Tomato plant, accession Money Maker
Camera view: tilt-top (135 deg); turntable rotation: 240 degrees
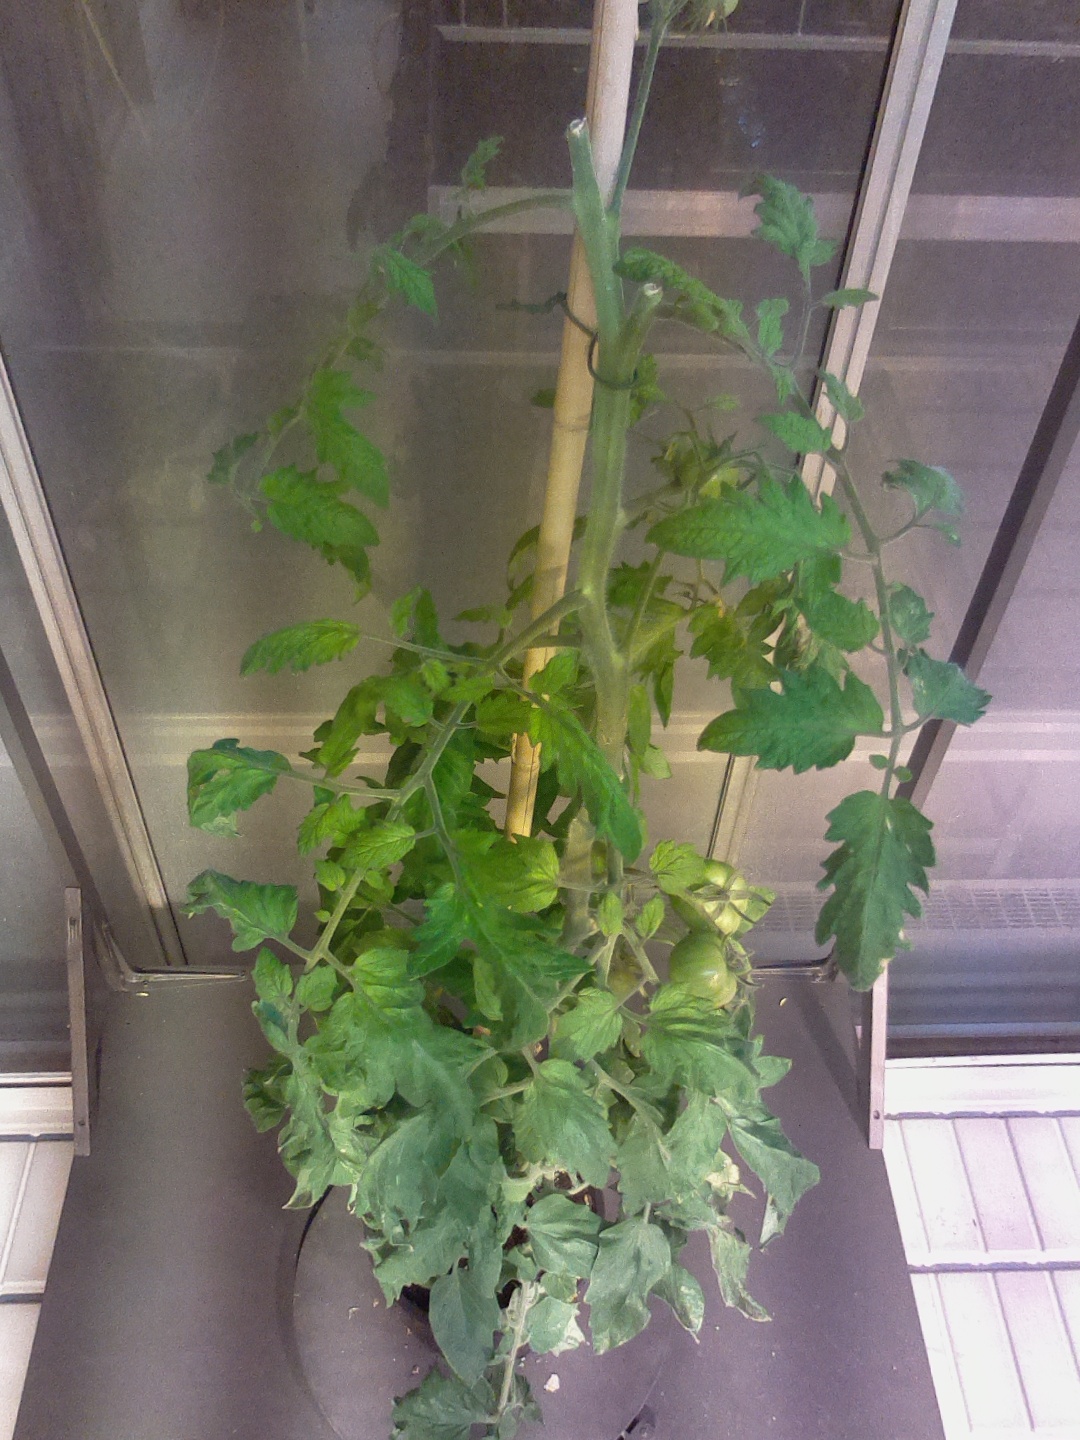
BBCH growth stage 78: 80% -90% of final fruit size